New Flyer Invero

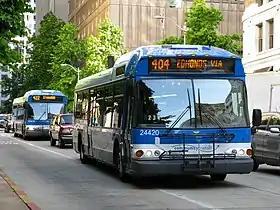
Two Community Transit New Flyer D40i Inveros in downtown Seattle

The New Flyer Invero (D40i) is a line of low-floor transit buses that was manufactured by New Flyer Industries between 1999 and 2007. Produced as a 40-foot (nominal) rigid bus, the Invero was typically sold with a conventional diesel combustion engine, although a few diesel-electric hybrids were built, integrated by Stewart & Stevenson. New Flyer introduced the Invero in 1999 with the intent that it would replace the preceding New Flyer Low Floor line, but few Inveros were sold, and the line was discontinued in 2007; in 2008, New Flyer introduced the Xcelsior, replacing both the Low Floor and the Invero lines.